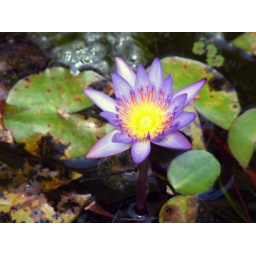
A beautiful purple flower pops out amid some scummy water at the Riverbanks Zoo in Columbia, S.C.